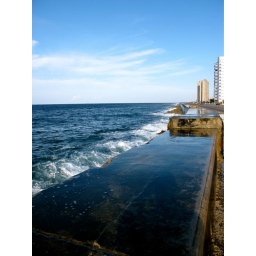
water running over the wall onto Malecon